History of smoking

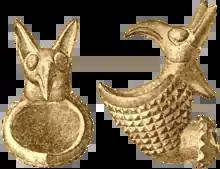
A ceremonial pipe of the Mississippian culture

In early North America the most common form of smoking by indigenous peoples involved pipes, either for social or for religious purposes (which varied between different cultures). Sometimes pipes were smoked by representatives of warring tribes, and later with European settlers, as a gesture of goodwill, diplomacy, or to seal a peace treaty (hence the misnomer, "peace pipe"). In the Caribbean, Mexico and Central and South America, early forms of cigarettes - including smoking reeds or cigars - were the most common smoking tools. Only in modern times has the use of pipes become fairly widespread. Smoking is depicted in engravings and on various types of pottery from as early as the 9th century, but it is not known whether it was limited to just the upper class and priests.